Gerard Butler

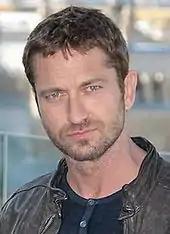
Butler in 2013

On 15 and 16 October 2010, thanks to the popularity of his role as Spartan King Leonidas and the use of his lines during athletic events at Michigan State University, he was a guest at their Midnight Madness and homecoming American football game.